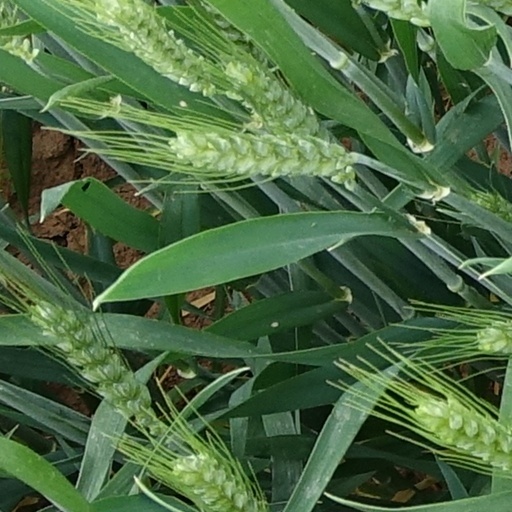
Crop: wheat